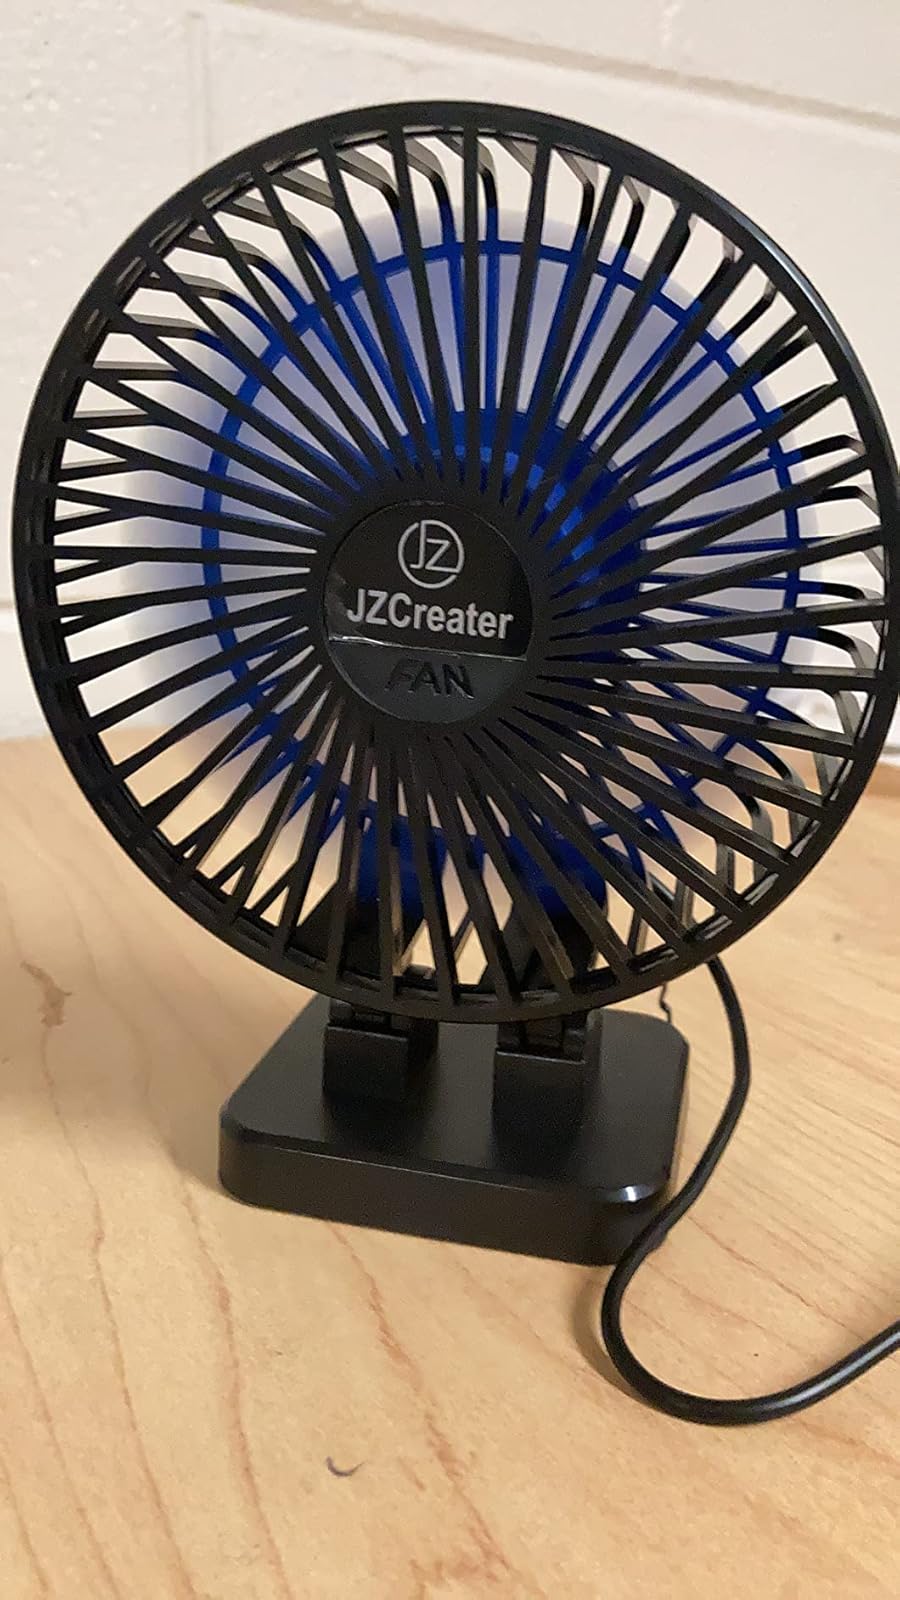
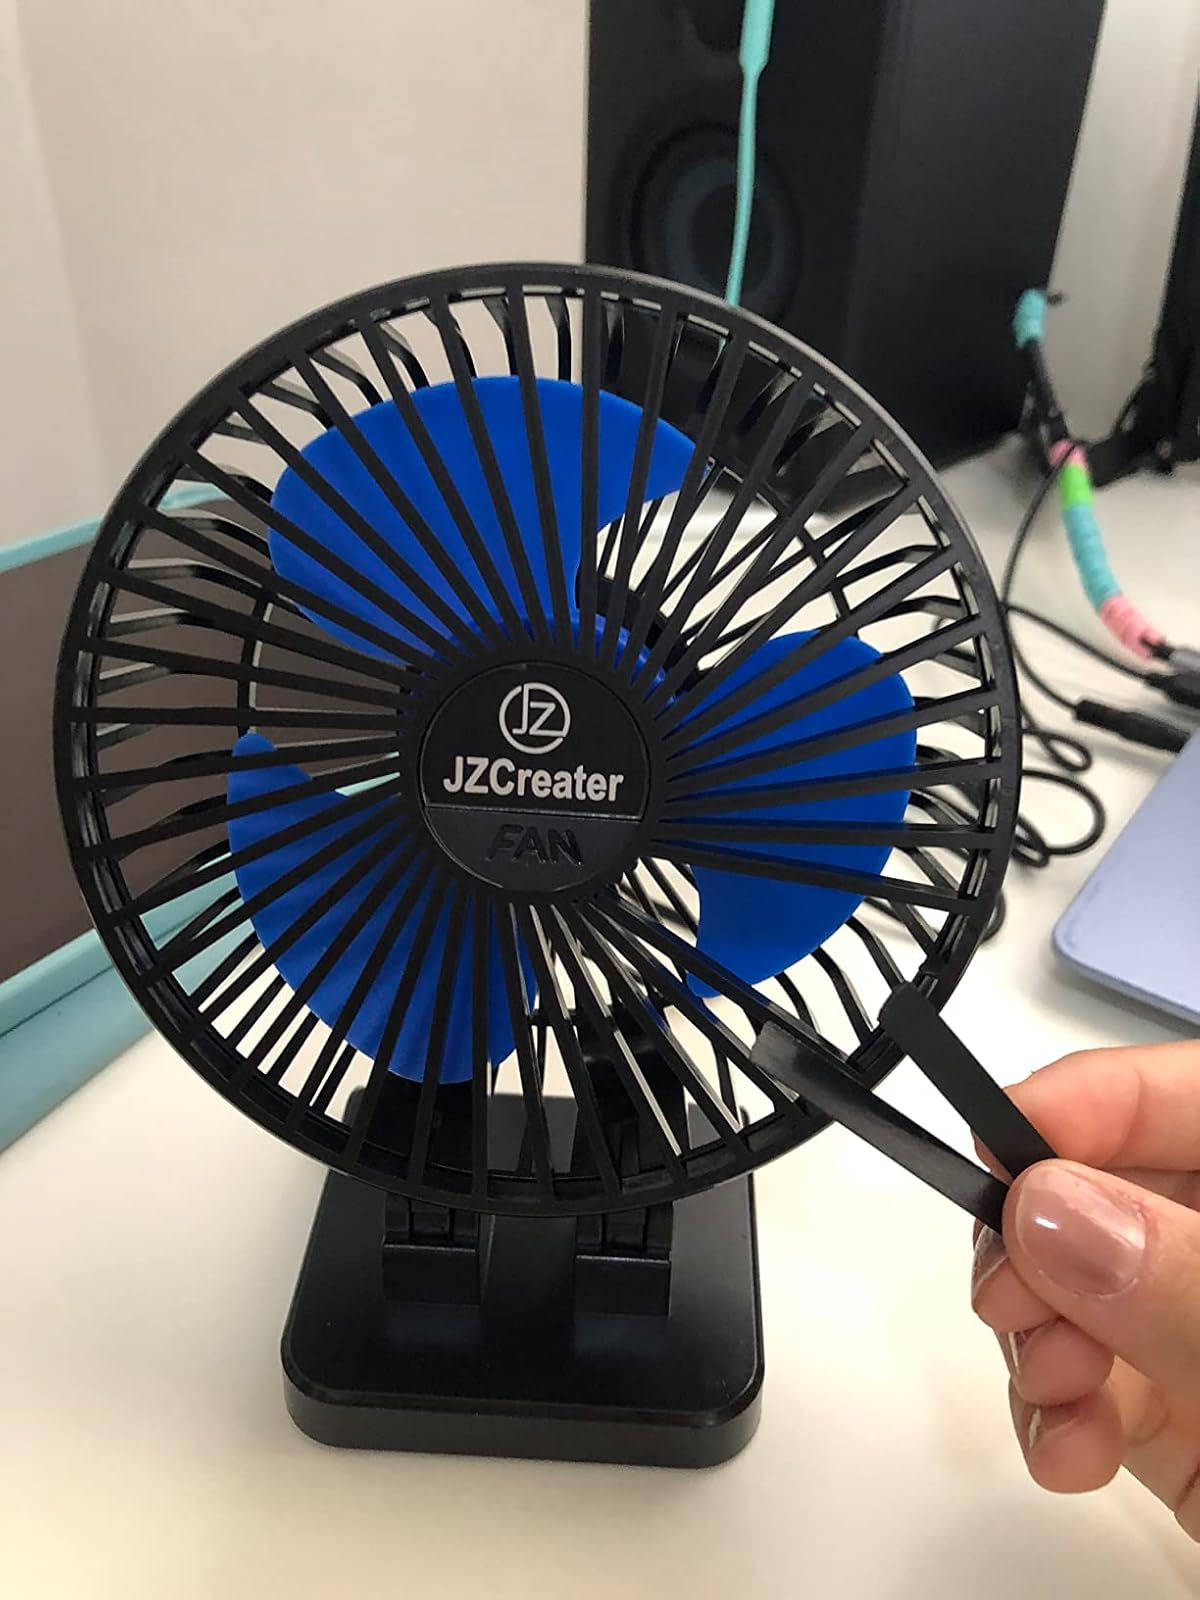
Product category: fan
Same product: yes